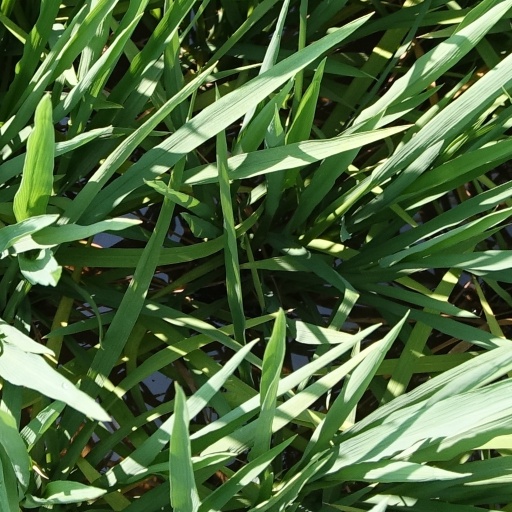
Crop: rice